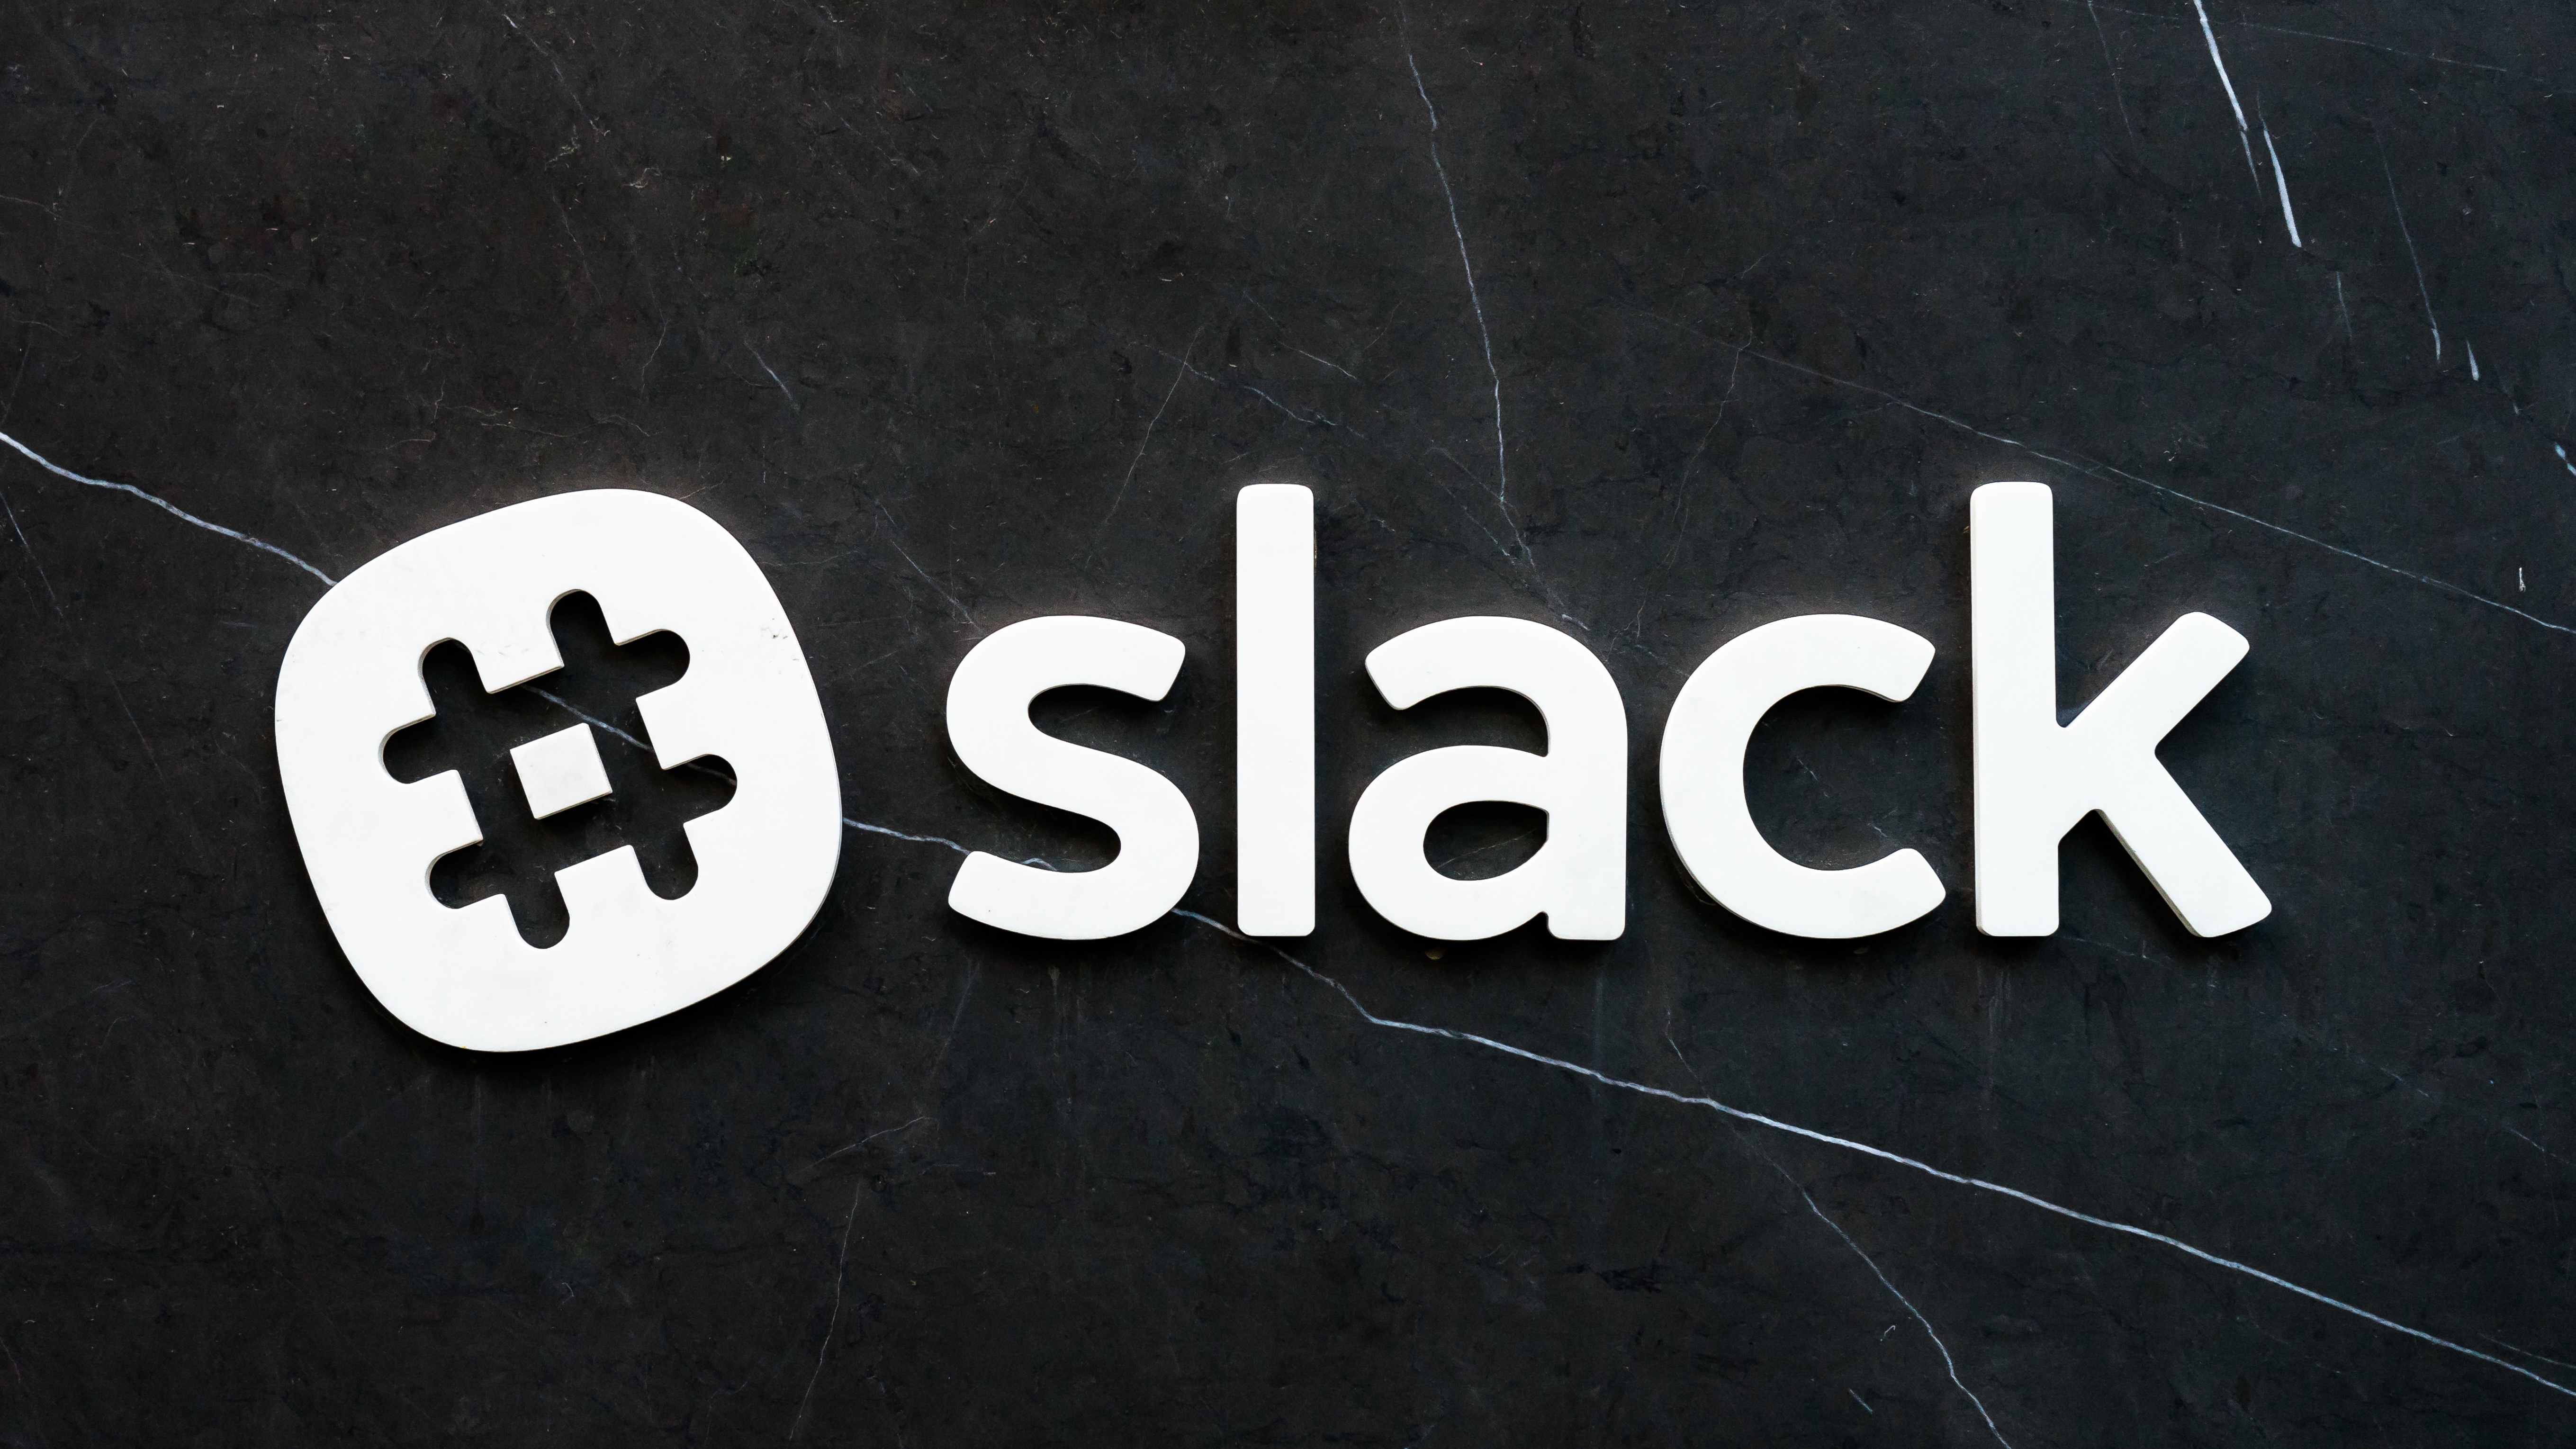
number, black, brand, font, logo, text, shape